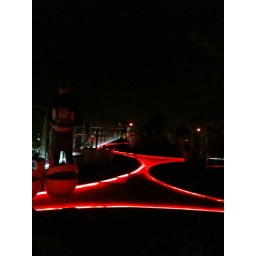
Couplehood at the top, glass wall keeps it all in